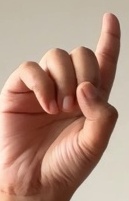
ASL sign: D